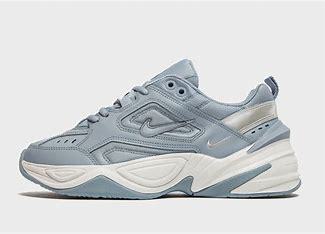
Brand: Nike
Model: M2K Tekno